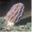
Label: mushroom